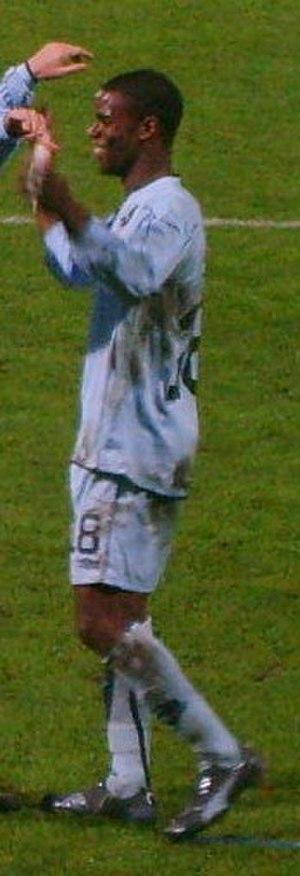
Bédi Buval est un footballeur professionnel français, né le 16 juin 1986 à Domont. Il évolue au poste d'attaquant. Ses caractéristiques principales de jeu sont la vitesse, la puissance athlétique et la capacité à utiliser ses deux pieds sans distinction.